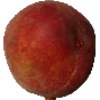
Label: Peach 1